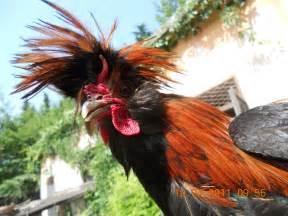
chicken